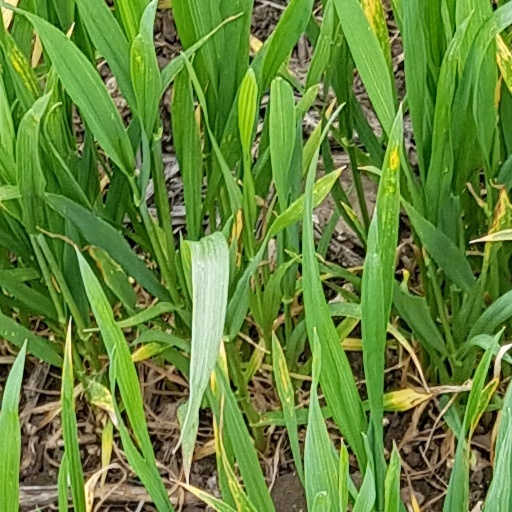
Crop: wheat